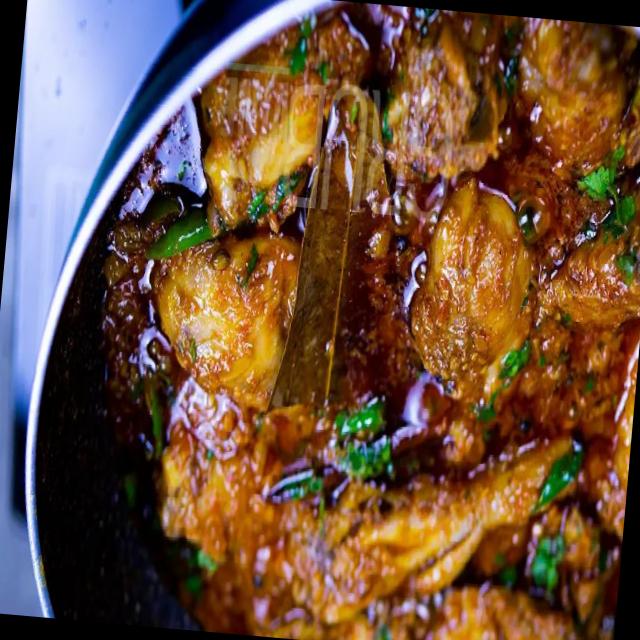
Dish: chicken_curry